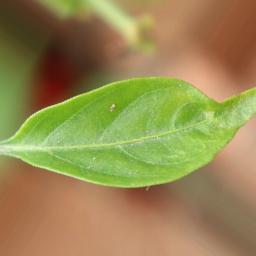
Label: healthy